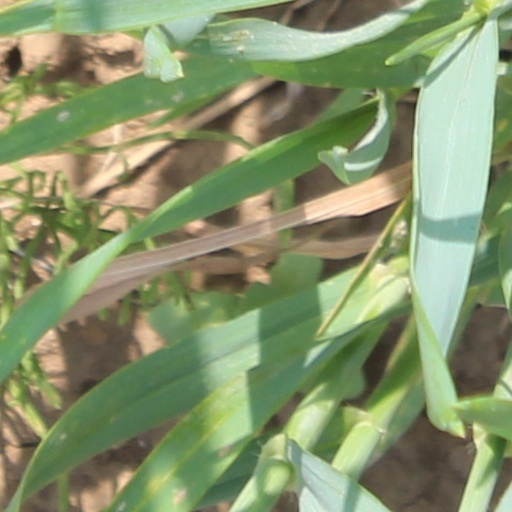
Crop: wheat